Donald MacLaren

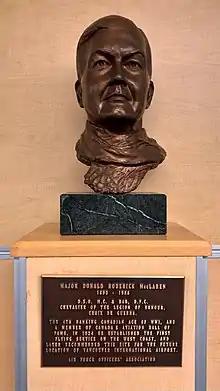
Bronze bust of Major Donald Roderick MacLaren at Vancouver International Airport Domestic Arrivals.

When he left hospital he was attached to the newly formed Royal Canadian Air Force and was in command of the Canadian pilots in England as they were transferred to the new air force. Under Maclaren's watch, 112 aircraft were granted by the British Air Ministry to form the nucleus of the RCAF. He returned to Canada on leave in late 1919 when he married Verna Harrison of Calgary. He returned to England in February 1920 but resigned from the RCAF later that year.